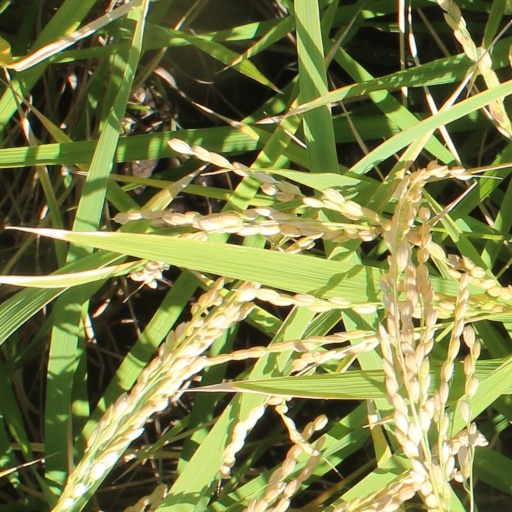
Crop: rice